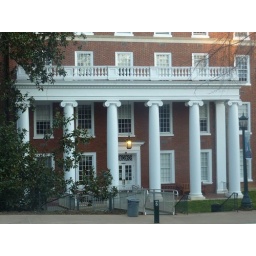
A close up picture of Traci's office. Here office window is the one directly above the door.